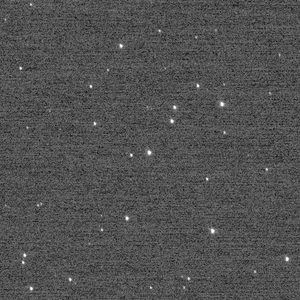
NGC 3532 est un amas ouvert situé dans la constellation de la Carène. Il a été découvert par l'astronome français Nicolas-Louis de Lacaille en 1751. Cet amas est connu sous plusieurs noms : amas du Puits au voeux, l'amas du football ou encore l'amas porte bonheur.